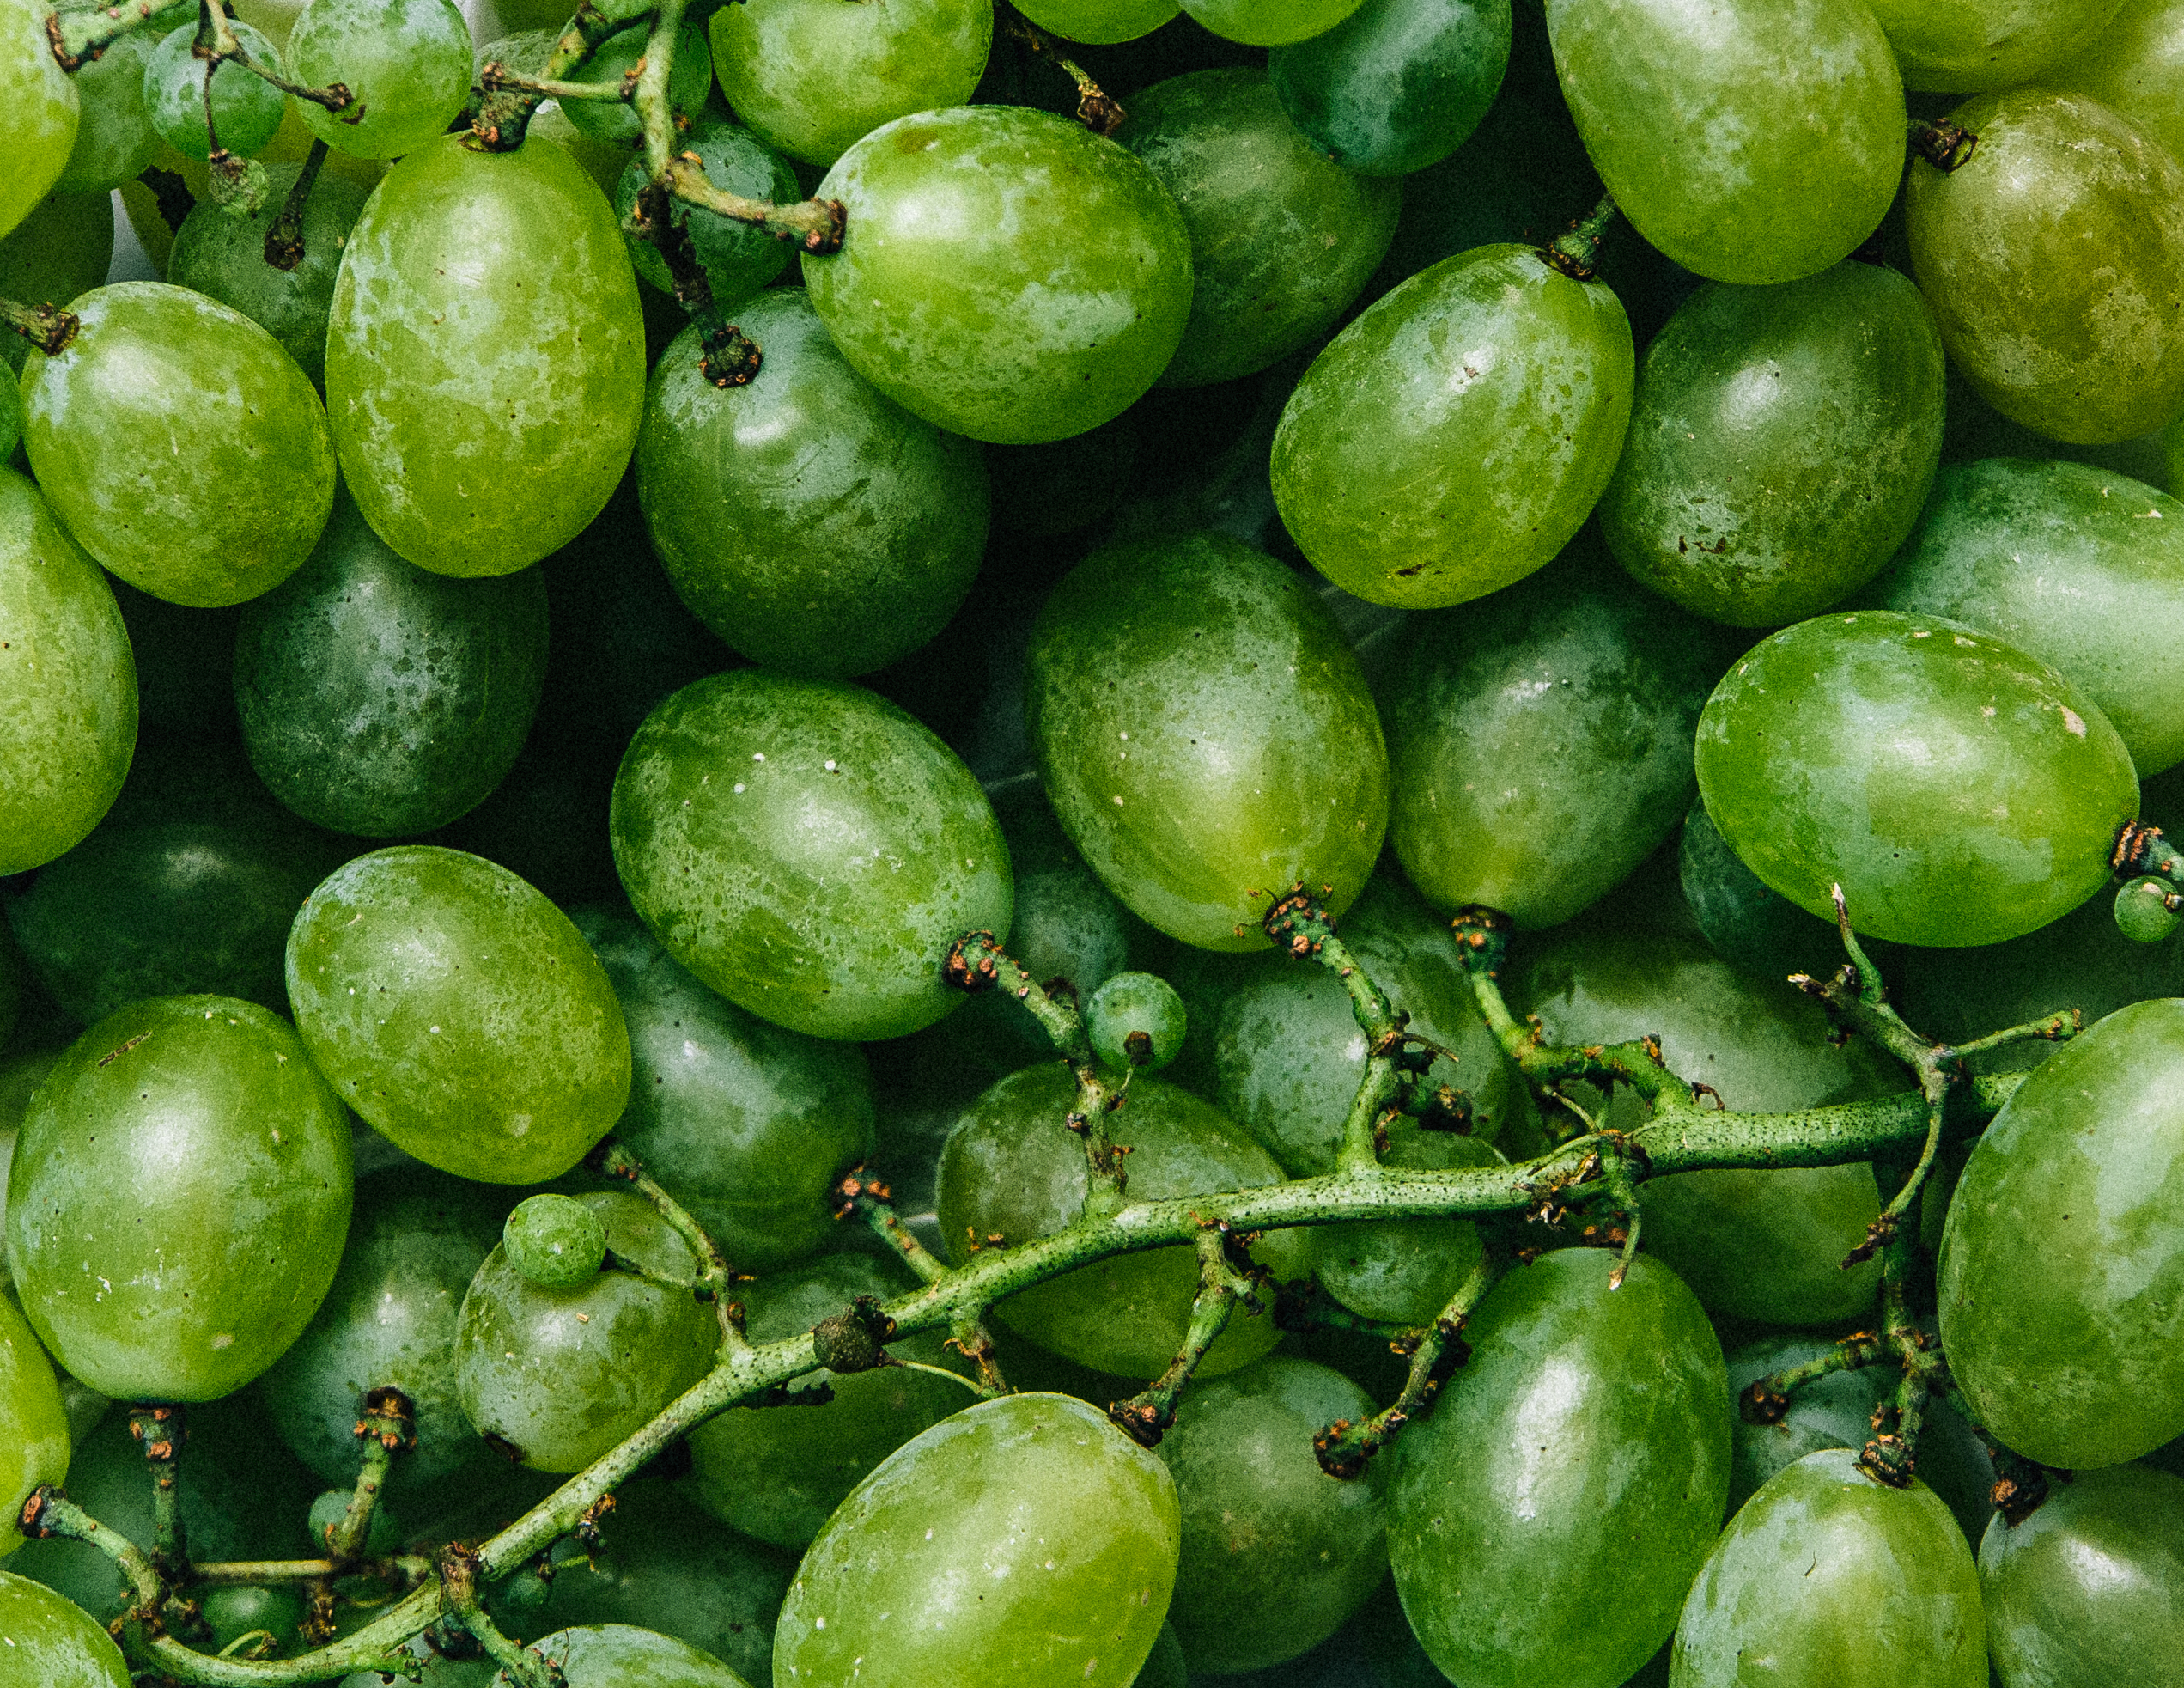
plant, fruit, food, produce, healthy, lime, grapes, fruits, feijoa, citrus, flowering plant, land plant, sweet lemon, key lime, persian lime